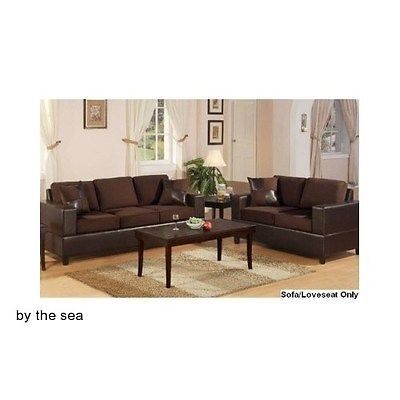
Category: sofa